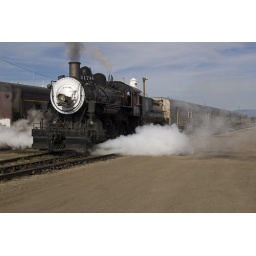
Few things look as cool as a steam locomotive running around with its cylinder cocks open.